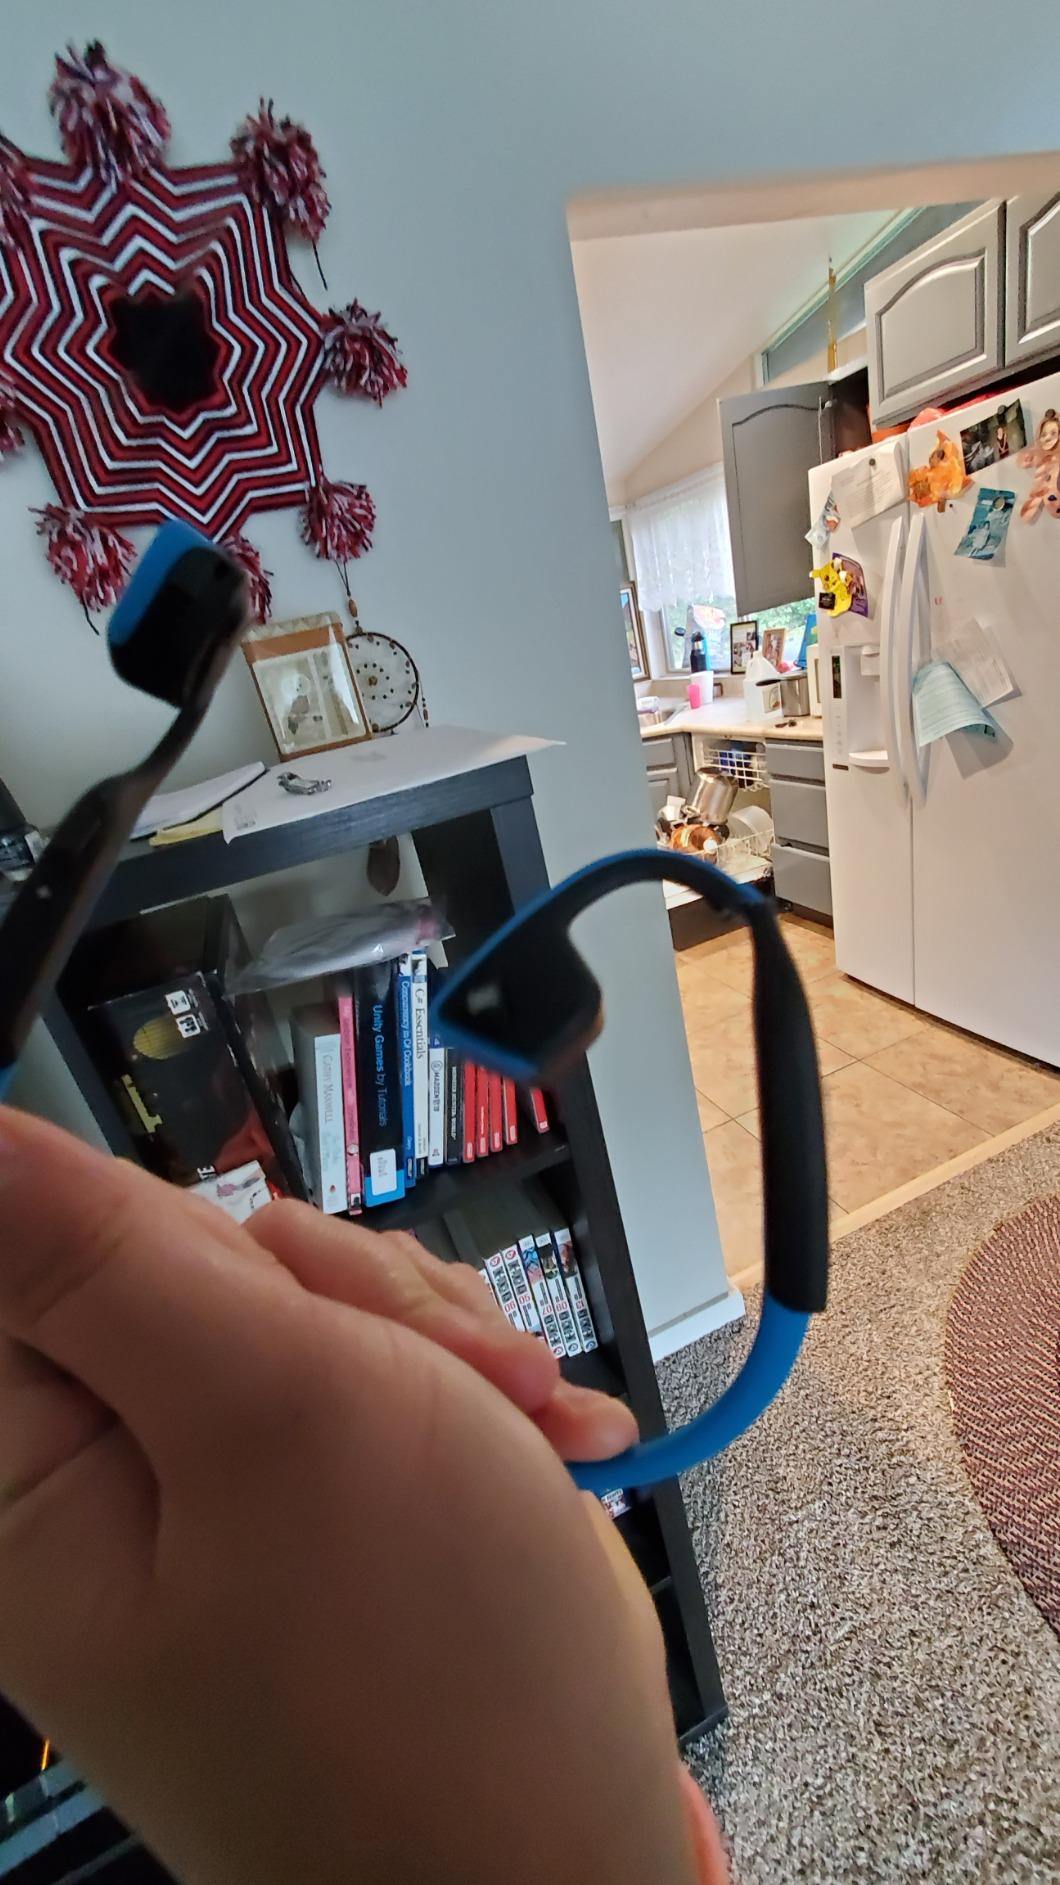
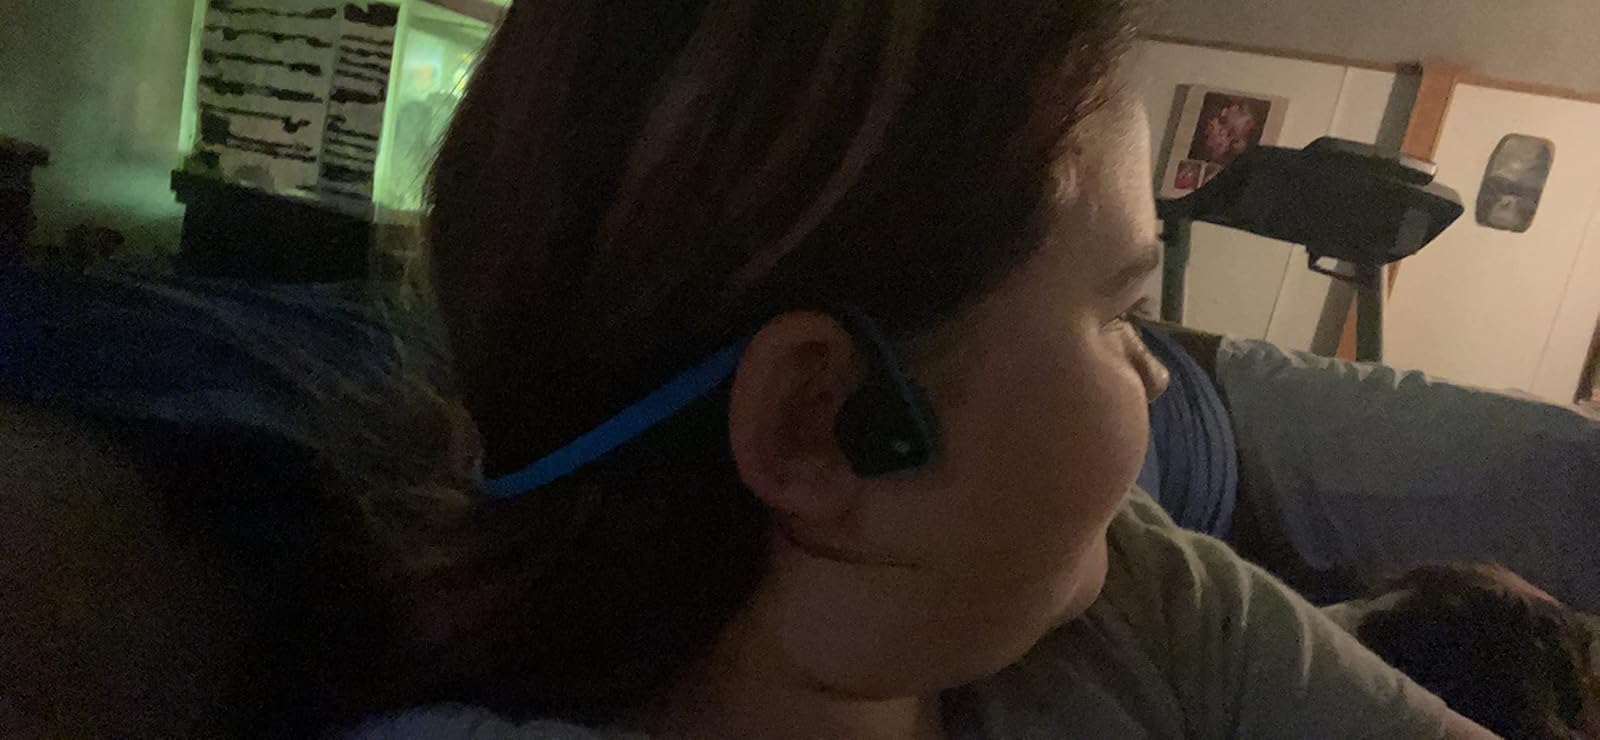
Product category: headphones
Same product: yes